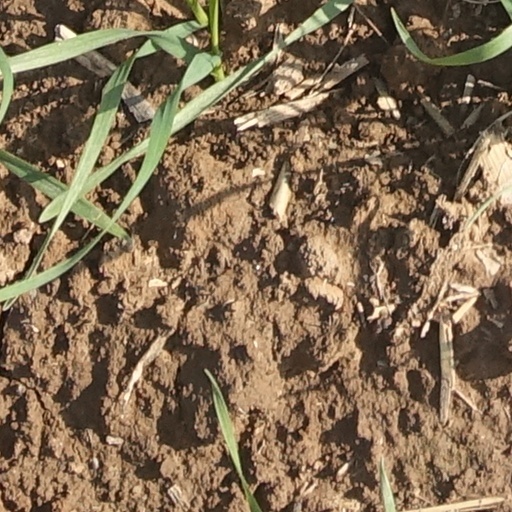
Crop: wheat